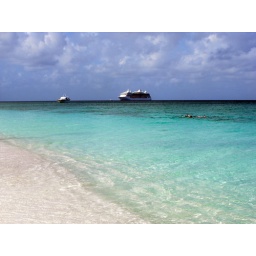
This is on 7 mile beach in grand cayman, the black parts on the water is a coral reef